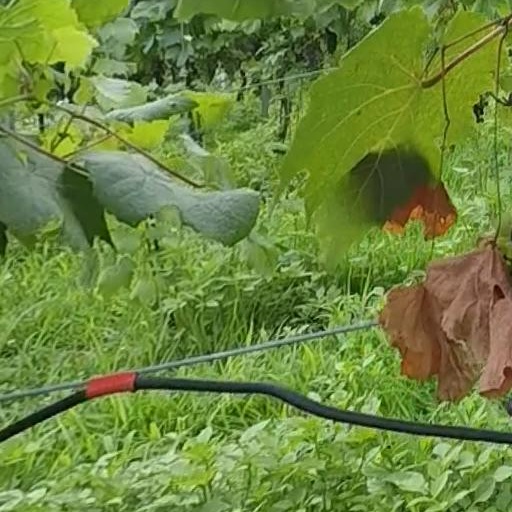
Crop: grape